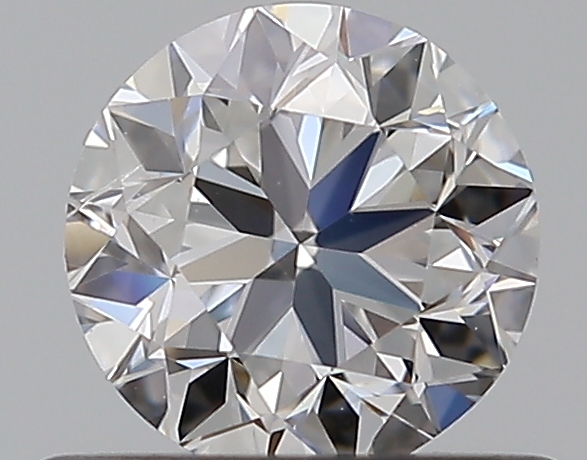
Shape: round
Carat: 0.5
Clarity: SI2
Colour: E
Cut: VG
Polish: EX
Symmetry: VG
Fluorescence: N
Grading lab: GIA
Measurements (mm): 4.91 x 4.94 x 3.2